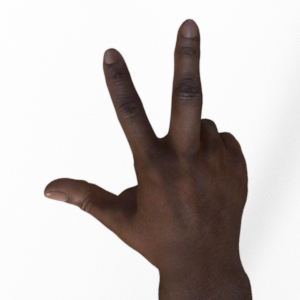
Label: scissors